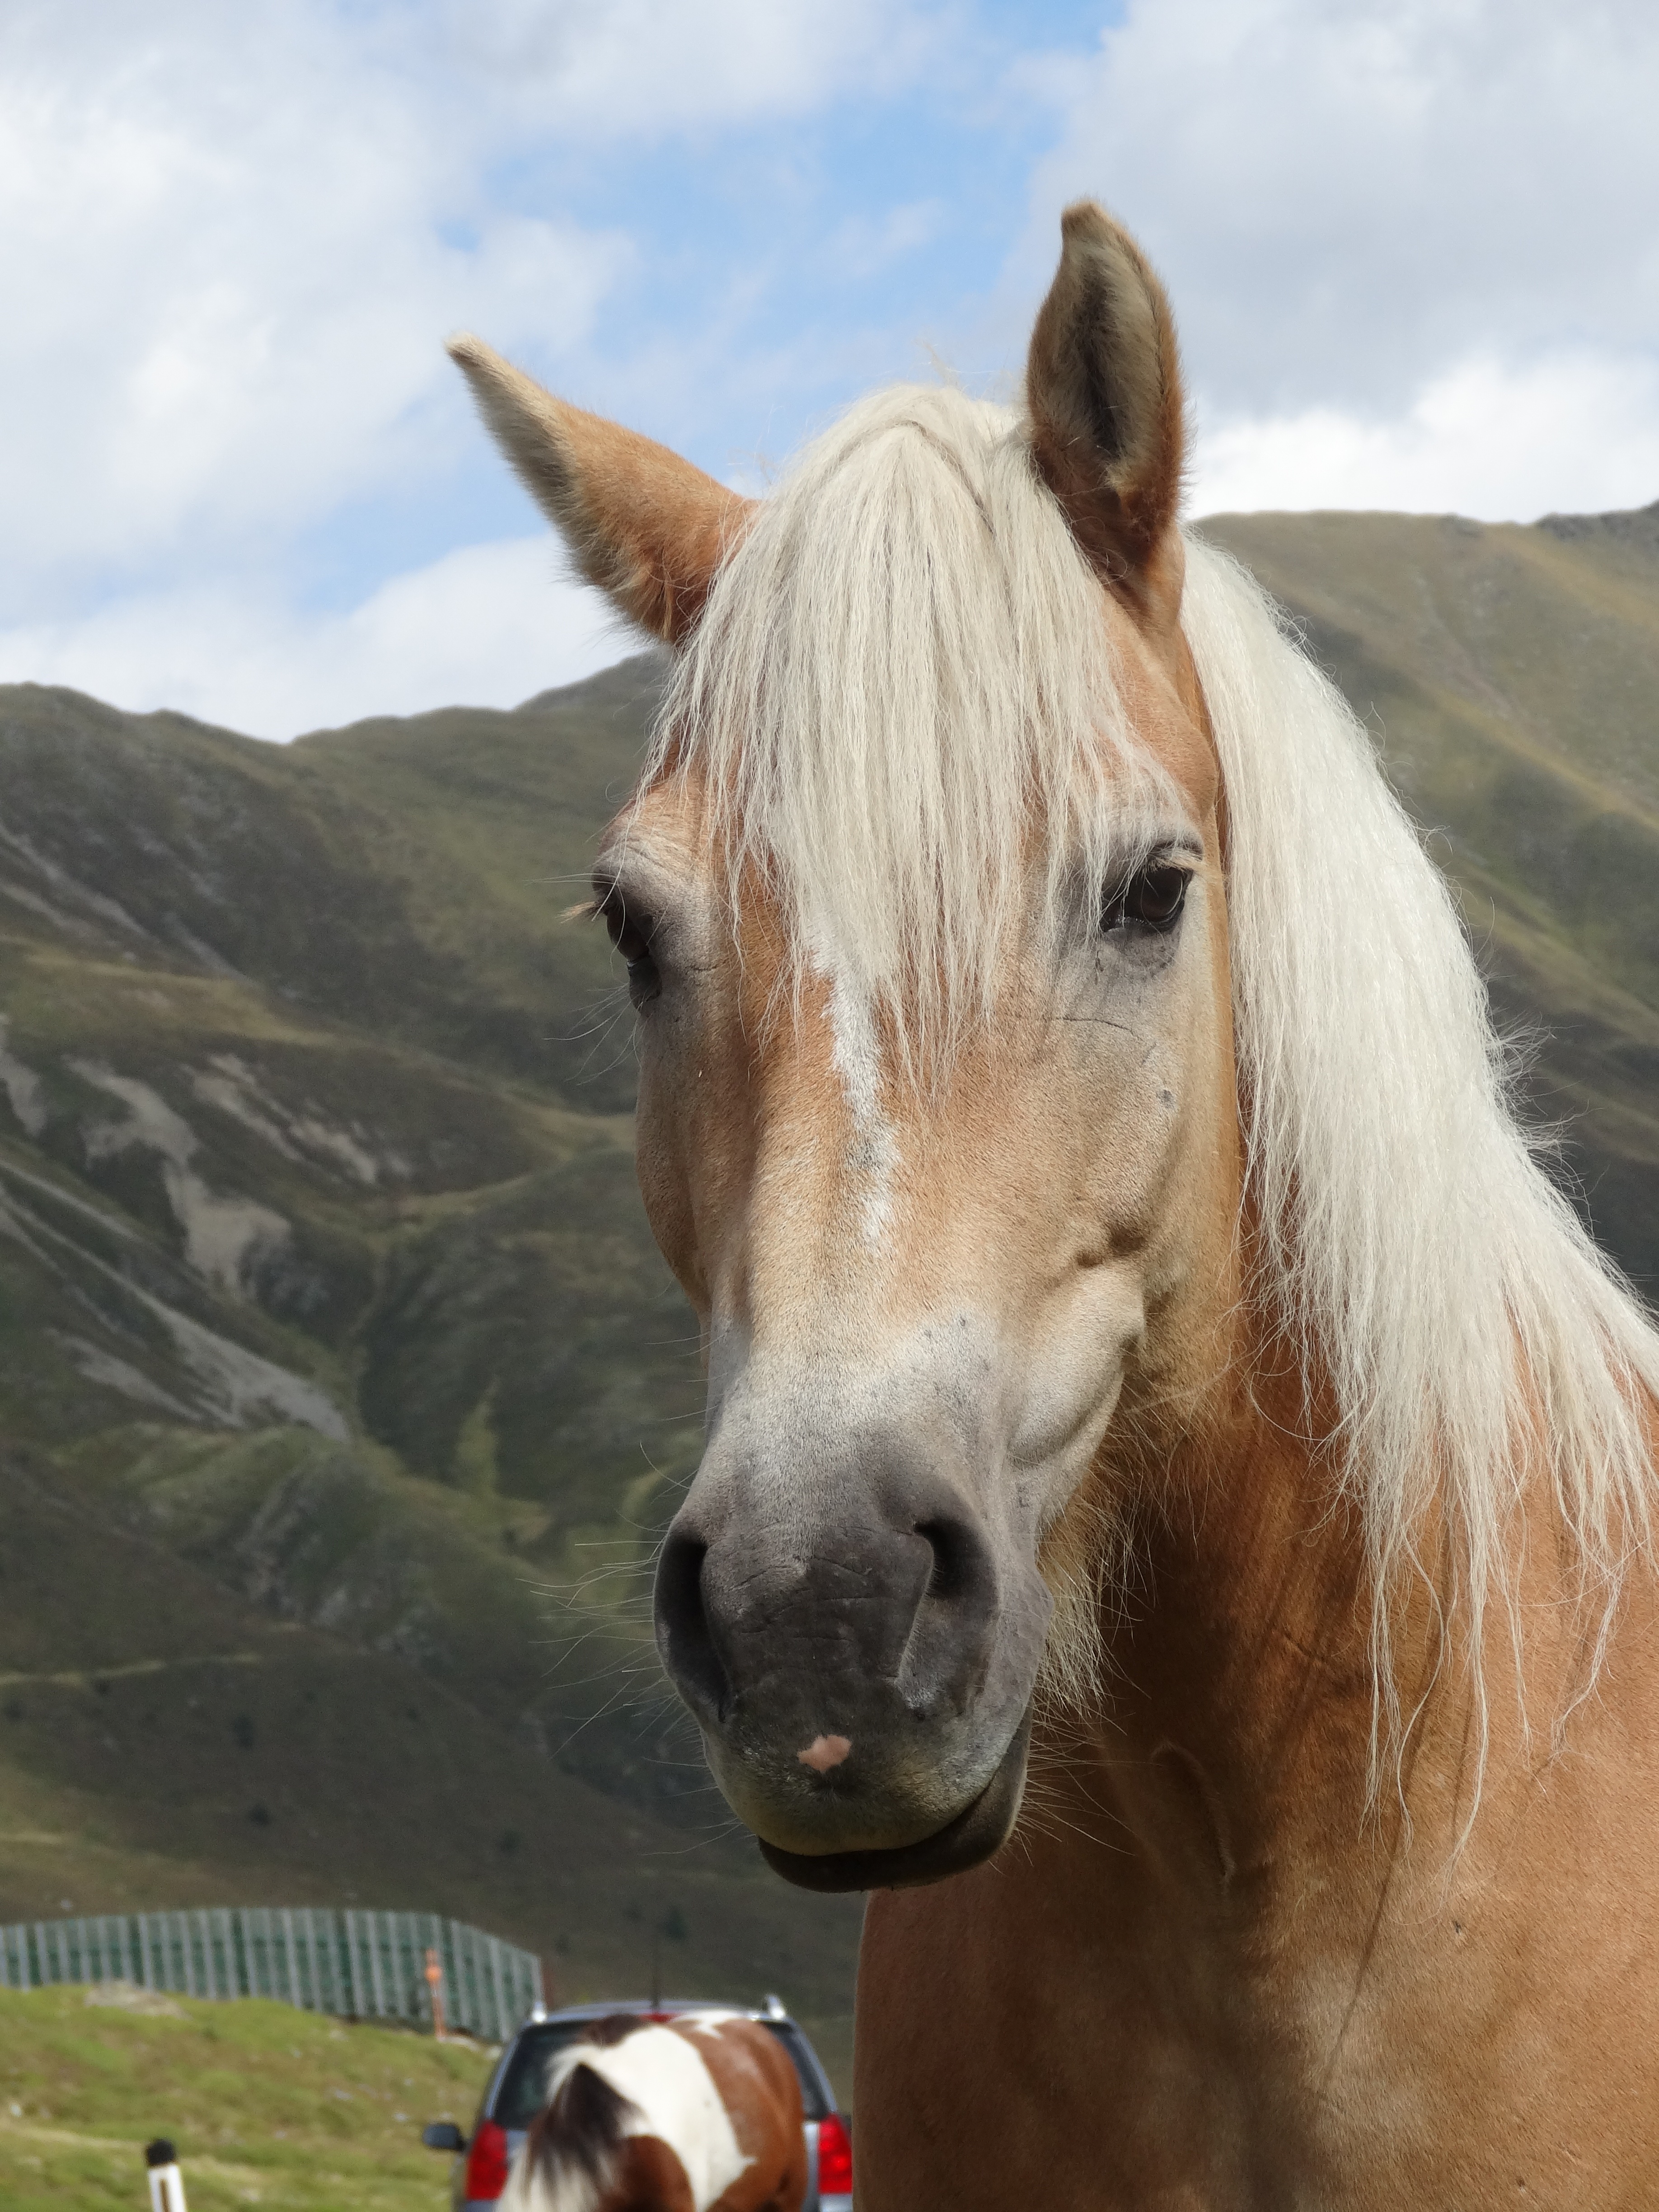
meadow, view, animal, pet, portrait, pasture, grazing, horse, mammal, stallion, mane, alpine, freedom, fauna, free, pony, mountains, head, vertebrate, mare, wildlife photography, alm, horse head, animal portrait, pferdeportrait, k htai, pack animal, haflinger, bergweide, head portrait, horse like mammal, mustang horse